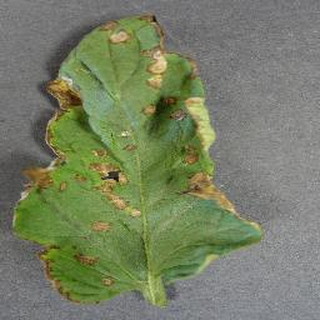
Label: tomato_bacterial_spot